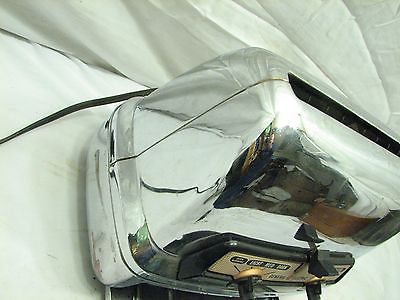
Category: toaster